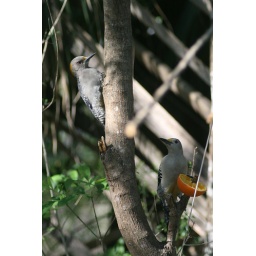
The male of the species has a red patch in between the two yellow patches. Taken at Santa Ana NWR.